Liebenberg and Kaplan

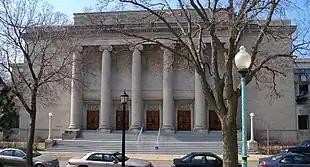

Of the more than 200 L&K-designed or redesigned theaters, few remain. In downtown Minneapolis, their lavish renovations of the Academy, World, and Gopher theaters were destroyed as a result of urban renewal, but the firm's 1929 Art Deco makeover of the State survives, restored in 1991 with city funding and now part of the Hennepin Theatre Trust.